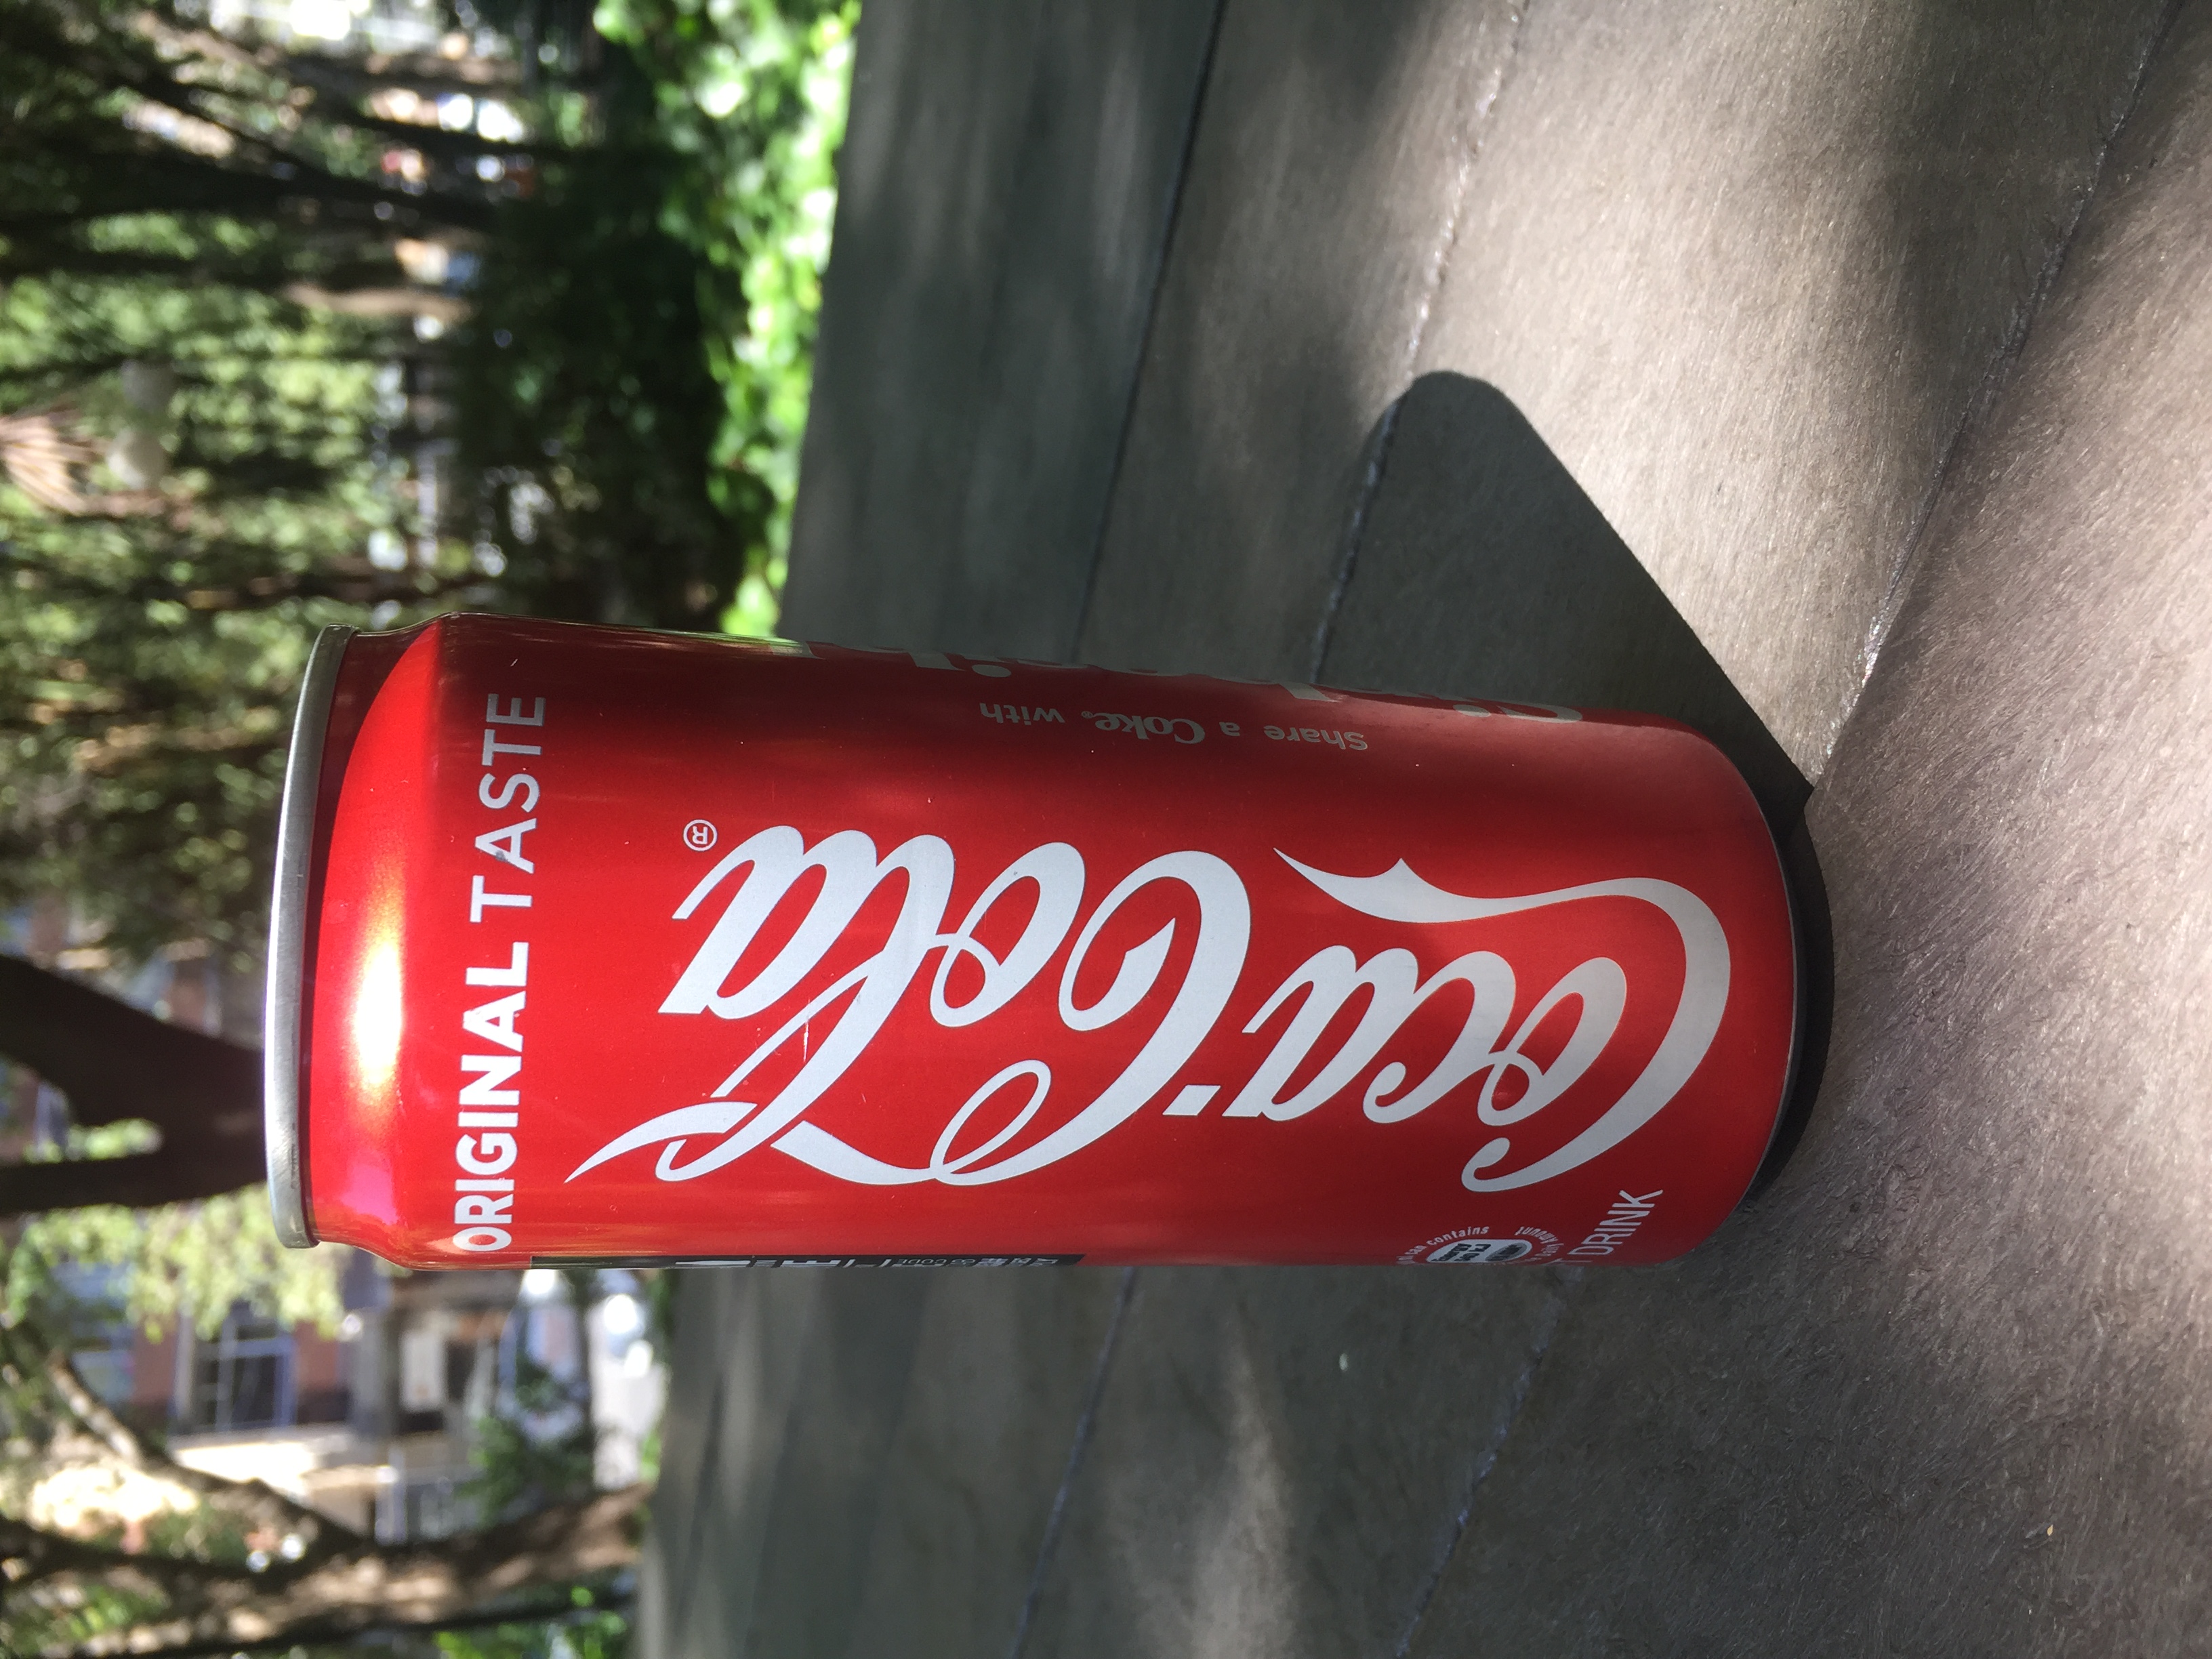
Label: cans